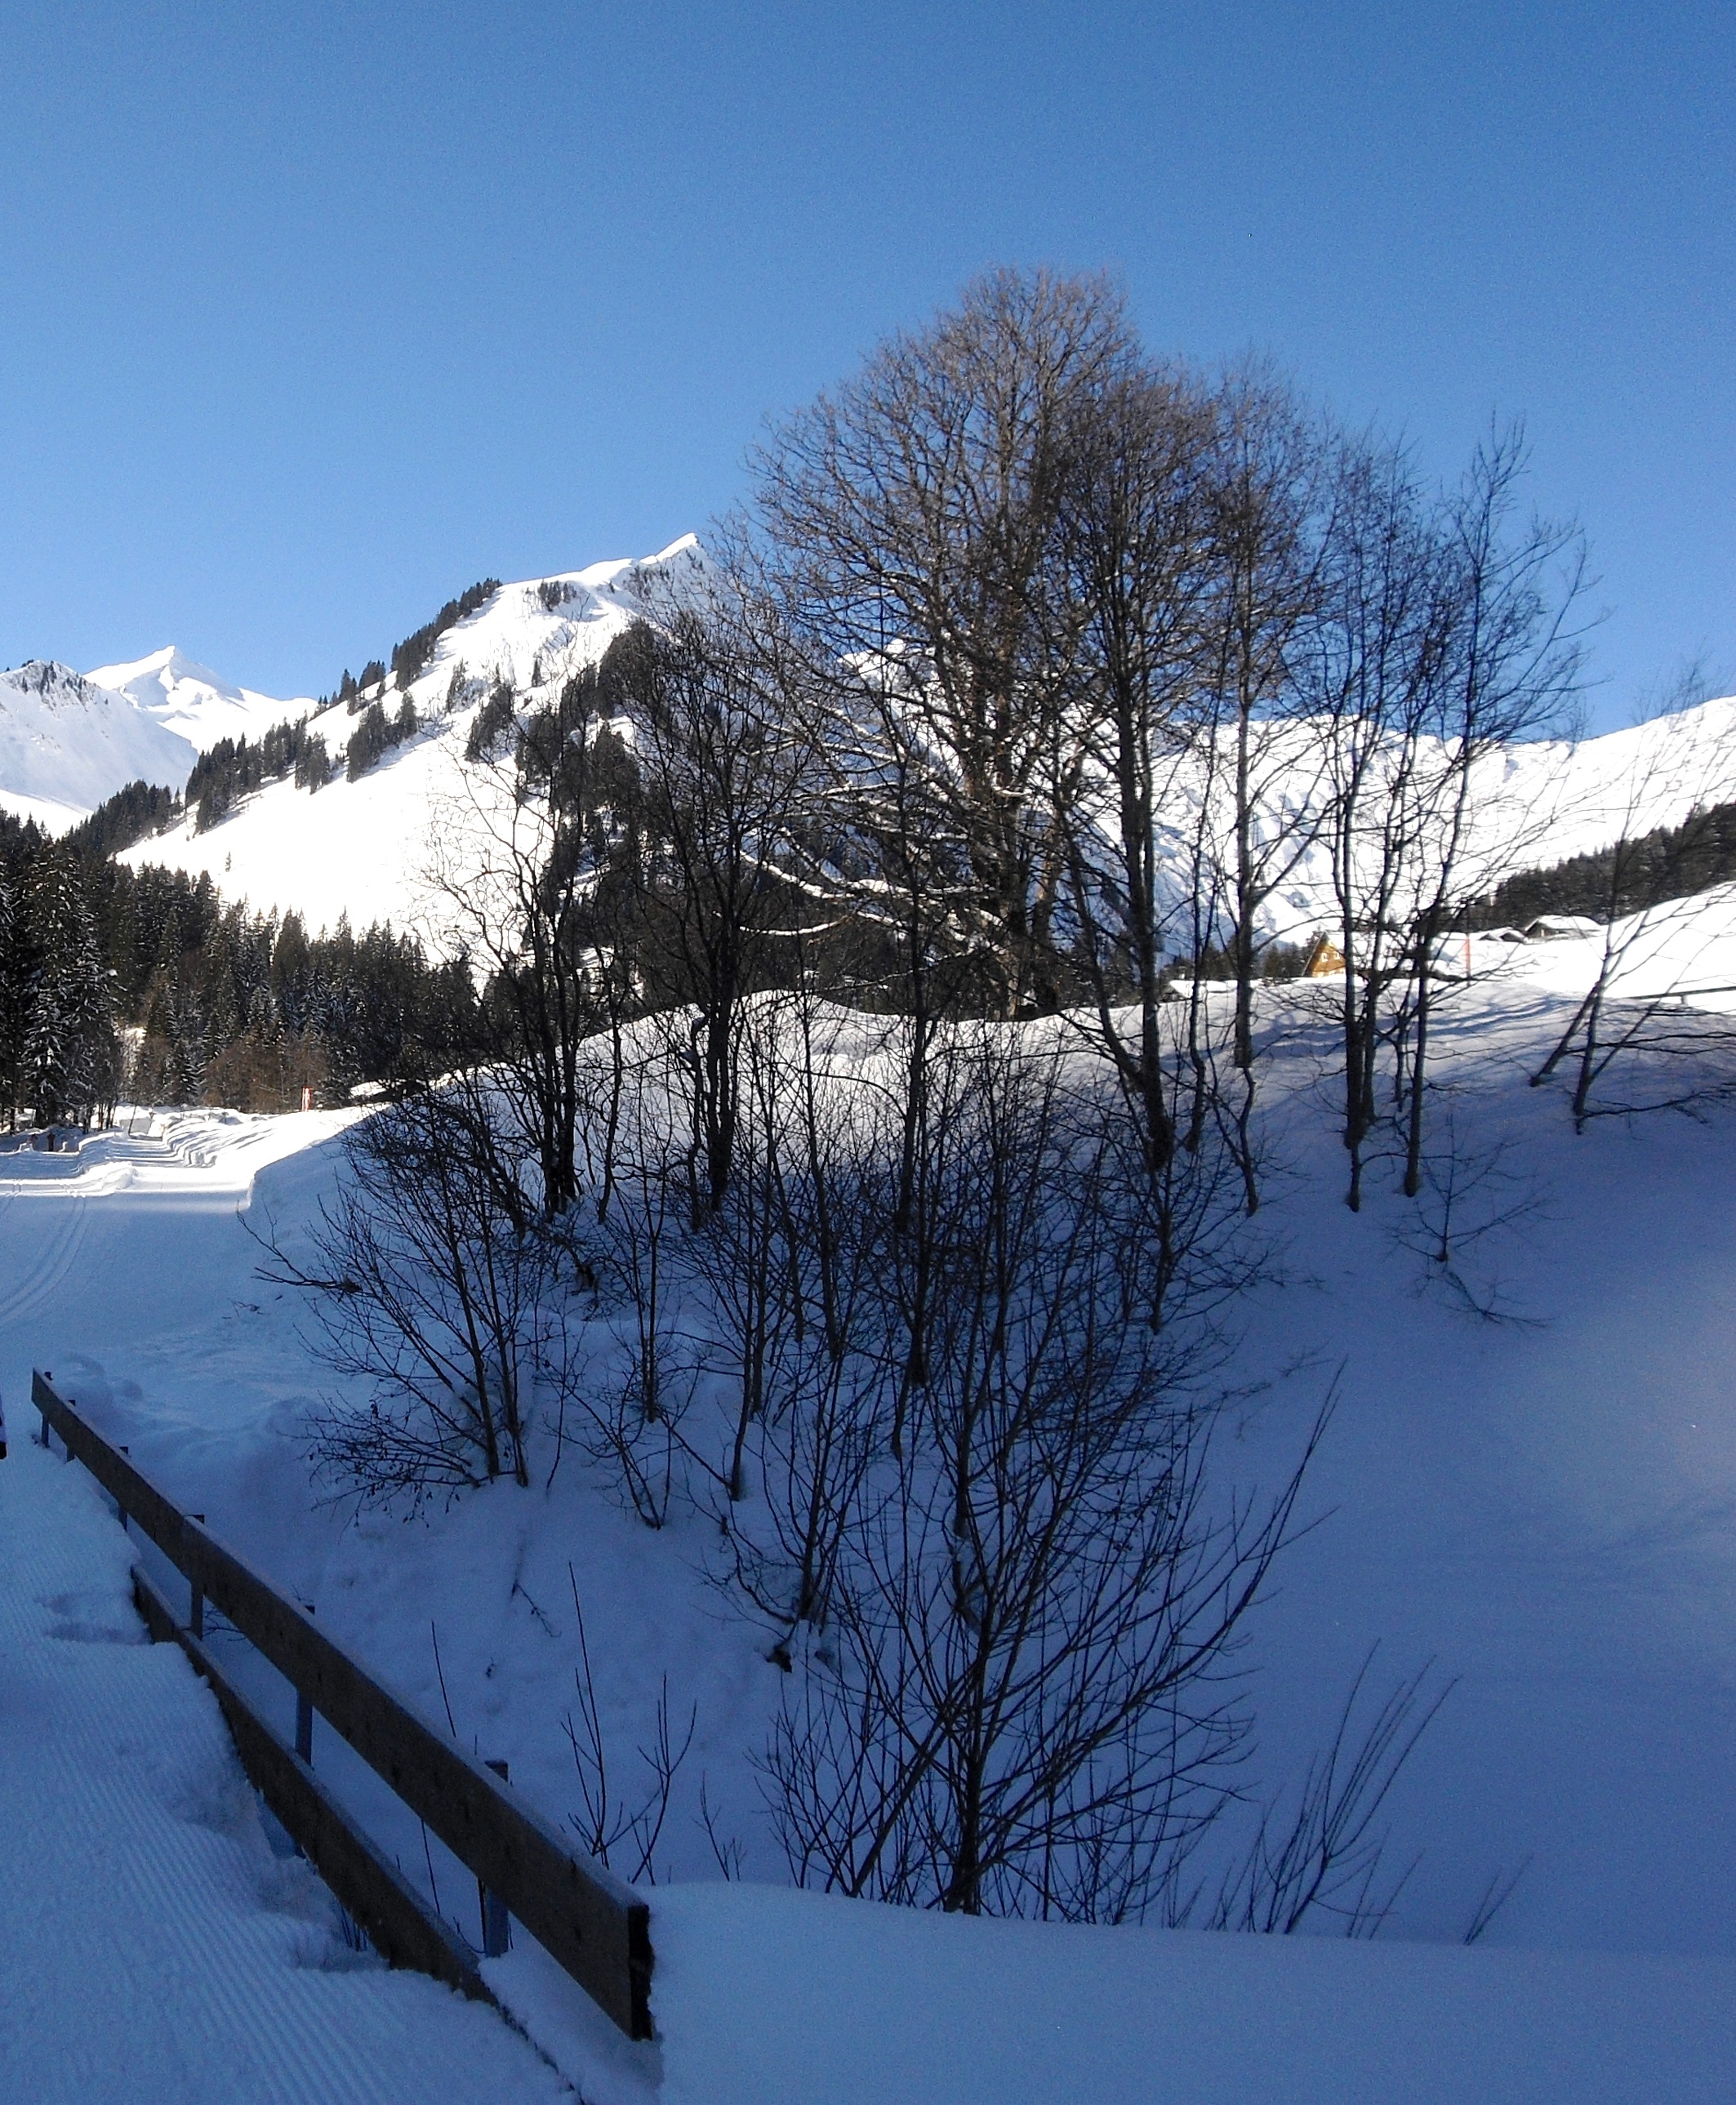
tree, mountain, snow, cold, winter, sky, sun, hiking, frost, mountain range, weather, shadow, snowy, blue, season, trees, mountains, piste, freezing, mountainous landforms, walsertal